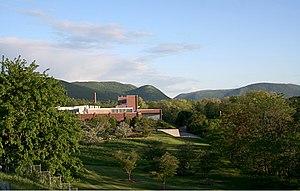
Dia:Beacon, Riggio Galleries est un musée d'art contemporain américain situé à Beacon dans l'État de New York.